Archimyrmex

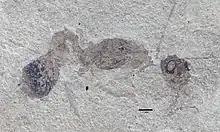
"A. rostratus" holotype

The type specimen numbers are UC no. 15174 and USNM no. 69617 for the part and counterpart; females of the type species "A. rostratus" have a body length estimated to be between , with a small gaster that is shorter than the mesosoma and sporting a short thick sting. The length of the head when excluding the mandibles is , the mesosoma is and the middle femur is around . The preserved specimens from the Green River Formation are brown and the upper area of the head and gaster is black, which is similar to "Myrmecia nigriceps". The head capsules have antennae borne on a scape which is long and passes the edge of the occipital margin of the head. The short, thickened mandibles have several larger teeth interspersed with small denticles, and are about 50% of the length of the head capsule. The scape is believed to be long and thin, and its mesosoma is narrow and long. The width of the scutum is greater than its length, the legs are noticeably elongated and thin, and the podeum (a narrow stalk that connects the mesosoma with the abdomen) is slightly convex.